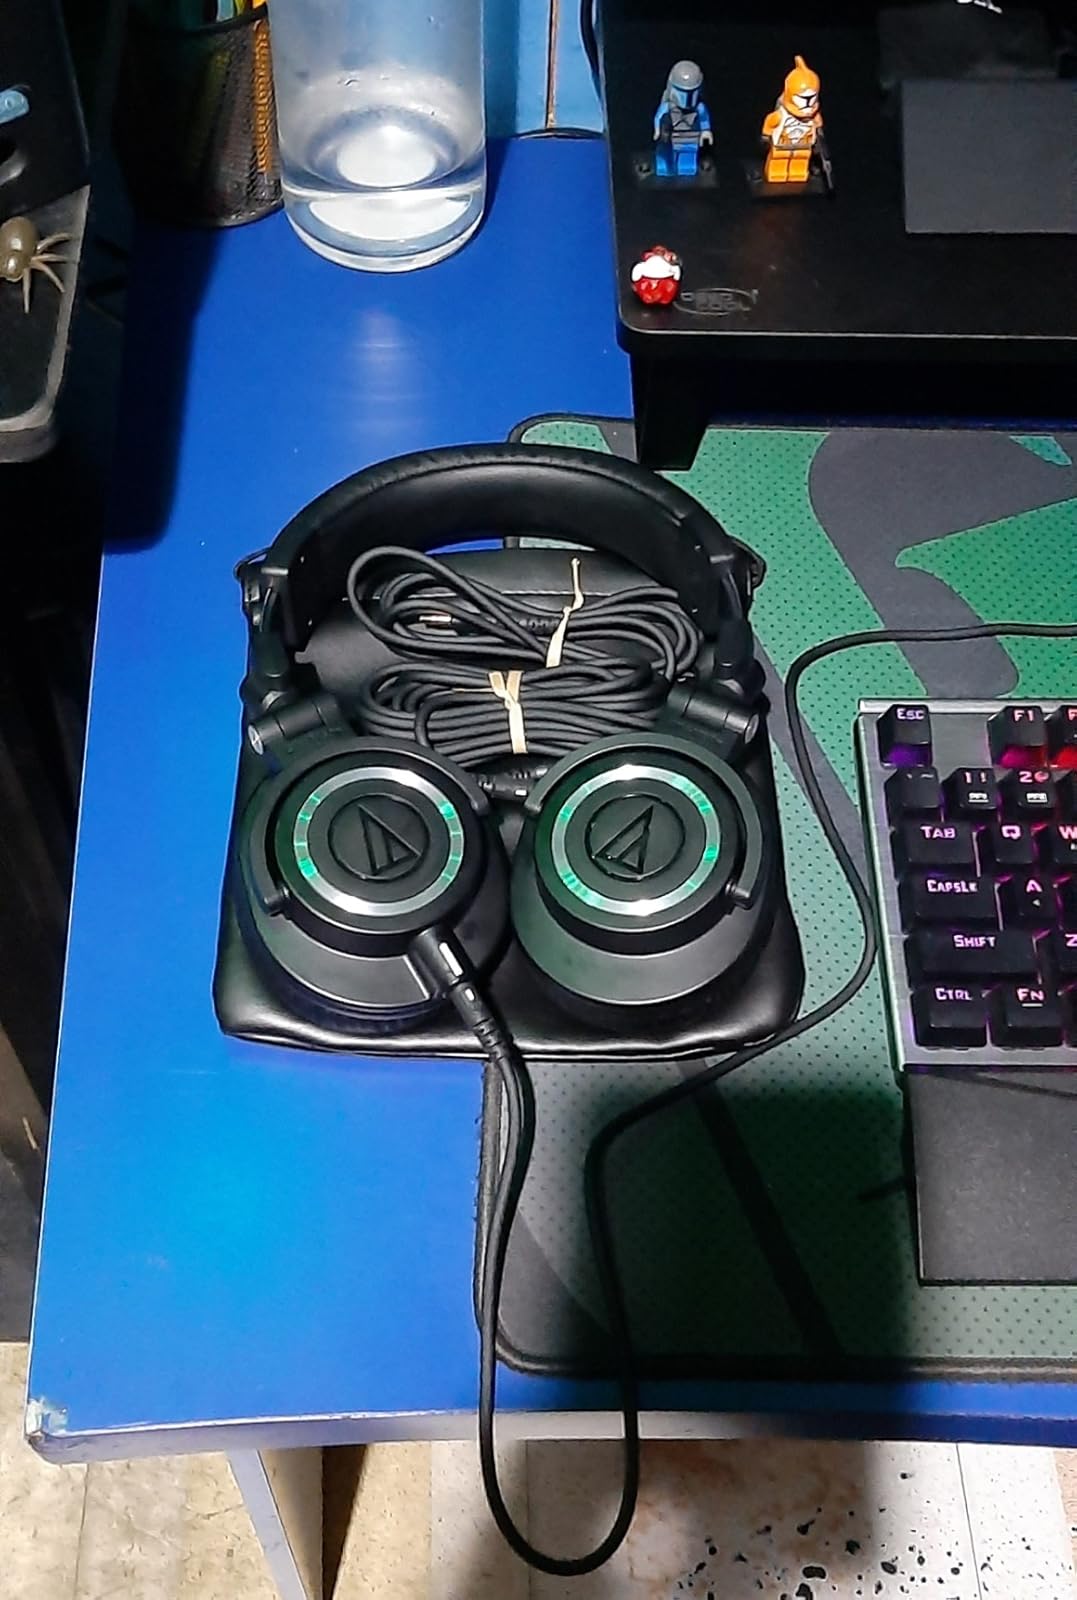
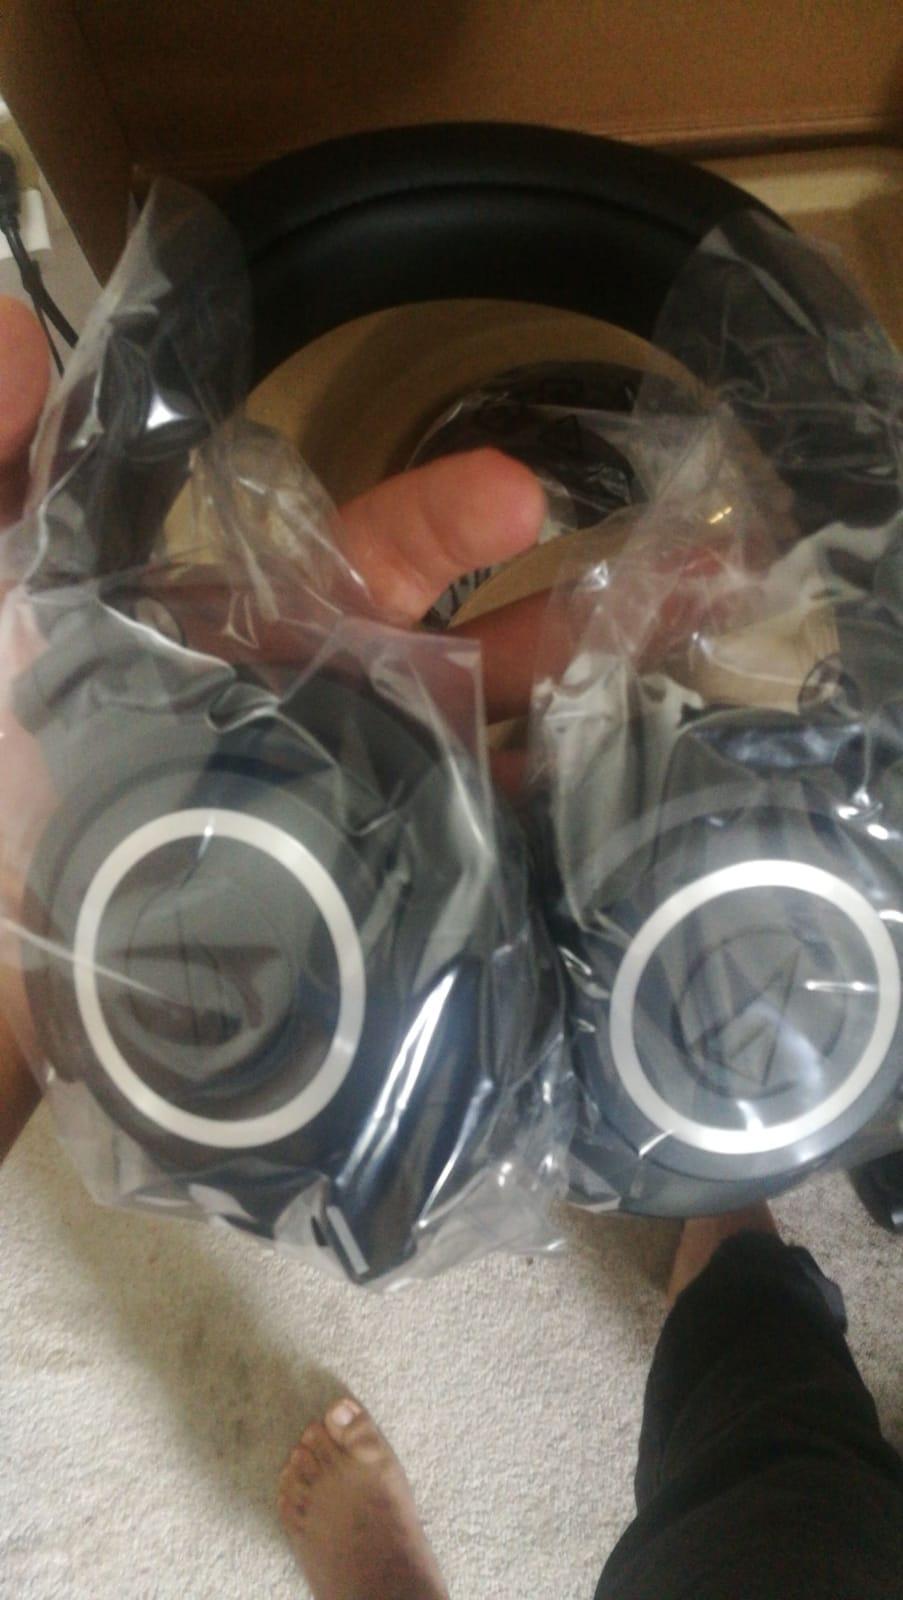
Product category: headphones
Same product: yes